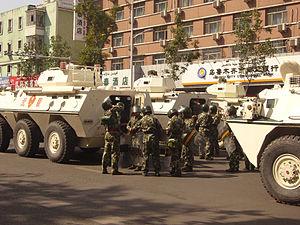
Le ministère de la Sécurité publique de la république populaire de Chine est la principale autorité policière en république populaire de Chine et l’agence responsable de la plupart des missions de police quotidiennes.